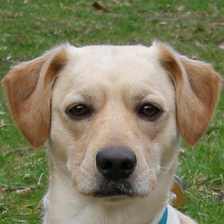
Label: animals